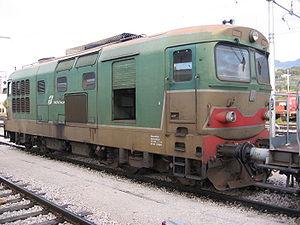
La liste ci-dessous est une liste la plus exhaustive possible des moyens de traction connus qui ont circulé et/ou qui circulent actuellement sur le réseau ferré italien, réseau public national, privé ou en concession.